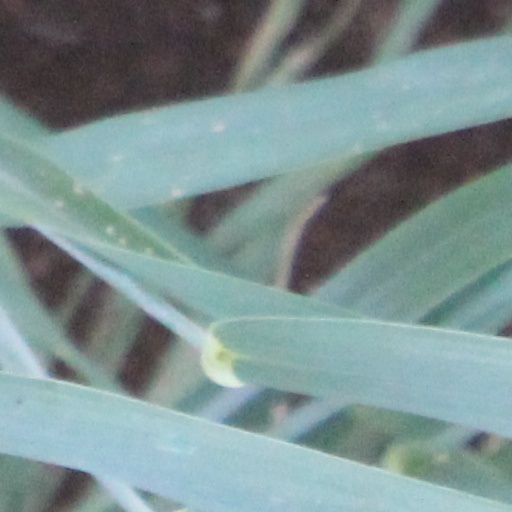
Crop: wheat